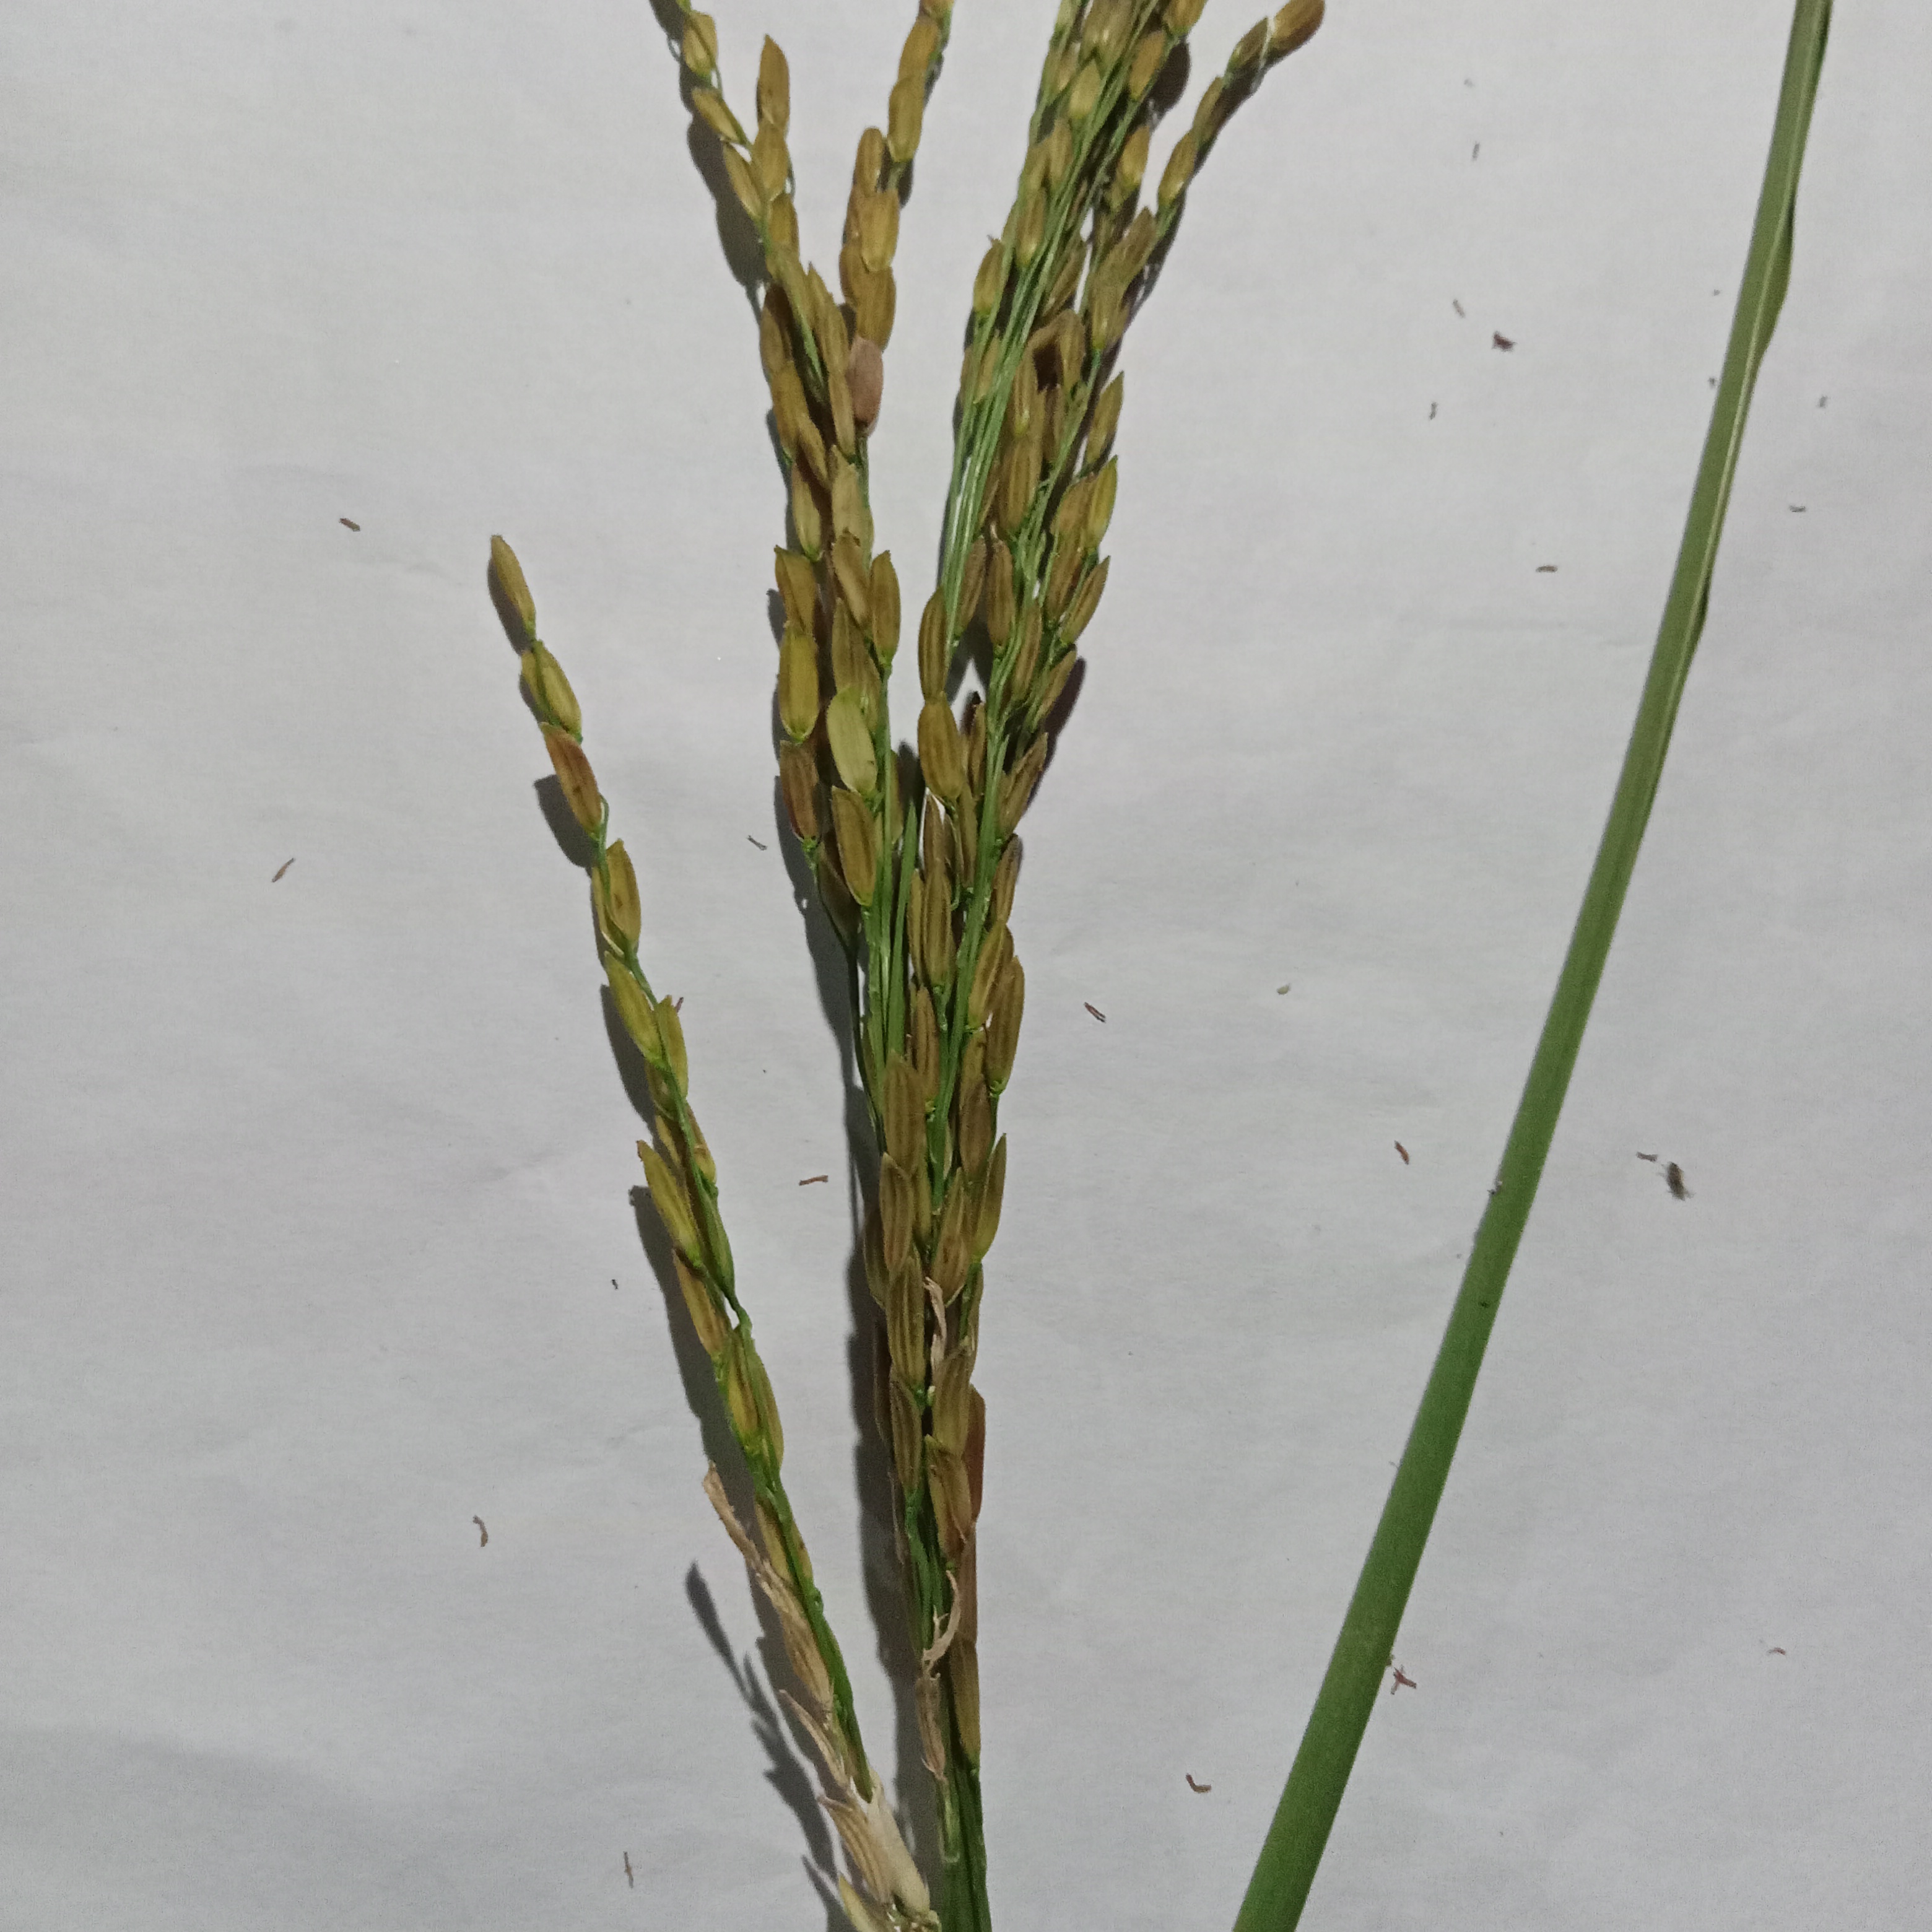
Nhãn: Bệnh Đạo ôn lá và cổ bông (Rice leaf and neck blast)